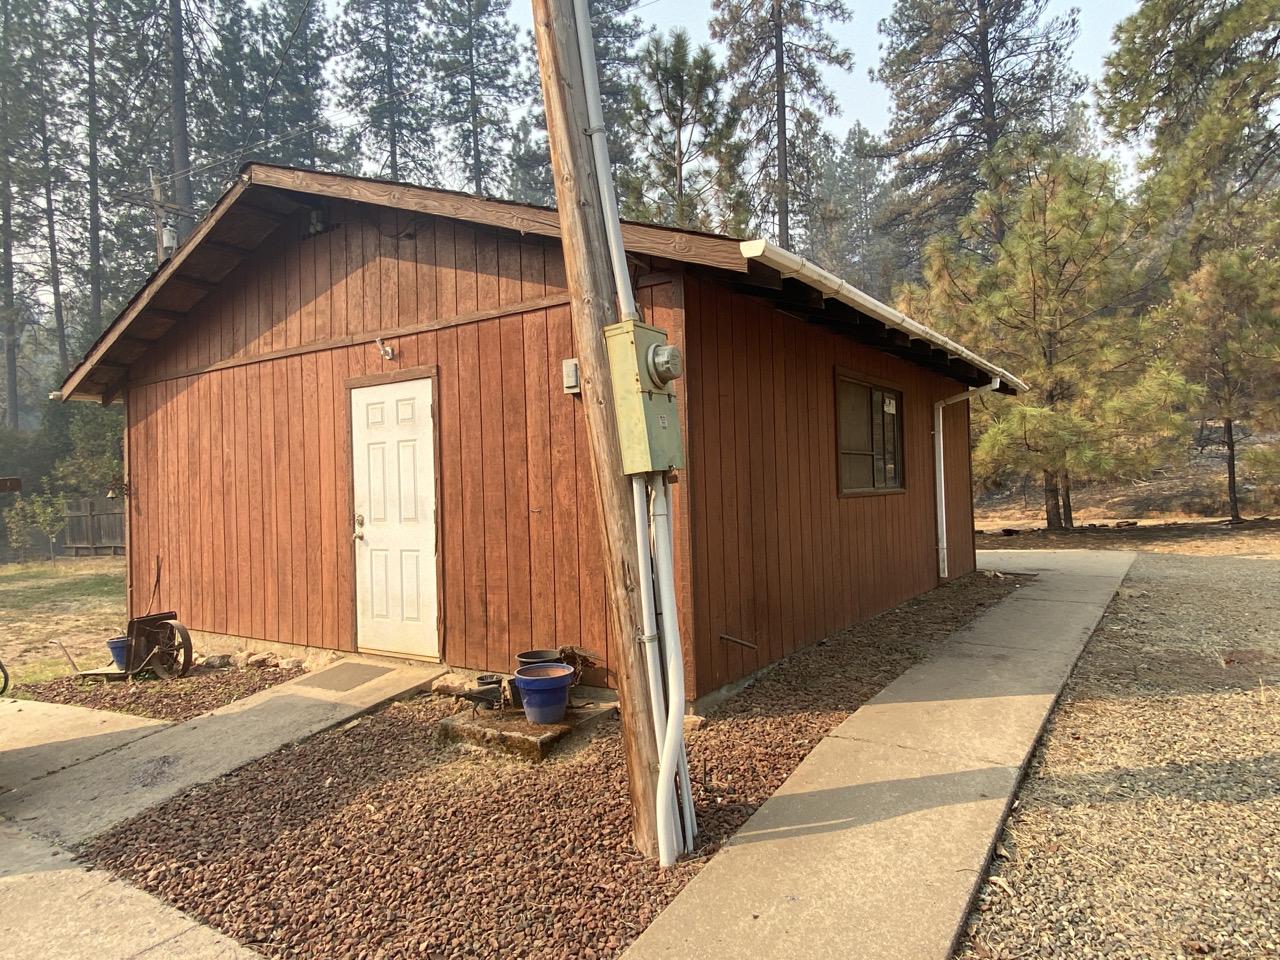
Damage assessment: no_damage